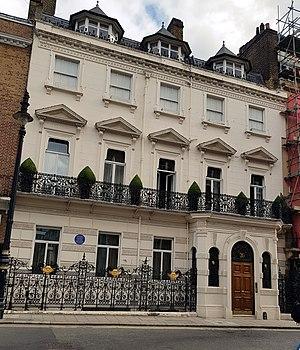
Maison natale d'Archibald Primrose, 20, Charles Street, Londres.
Charles Street est une rue de la ville de Londres. Elle est située dans la cité de Westminster, dans le quartier de Mayfair.
Archibald Philip Primrose, 5ᵉ comte de Rosebery, connu également à partir de 1851 sous le titre de courtoisie de Lord Dalmeny, est un homme d'État de l'époque victorienne, Premier ministre britannique de 1894 à 1895.